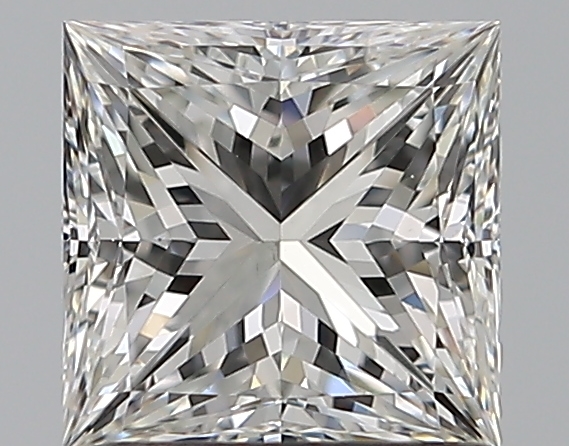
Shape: princess
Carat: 1.22
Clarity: VS1
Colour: H
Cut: EX
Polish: EX
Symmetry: EX
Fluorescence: F
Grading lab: GIA
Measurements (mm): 5.88 x 5.84 x 4.31